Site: brandenburg
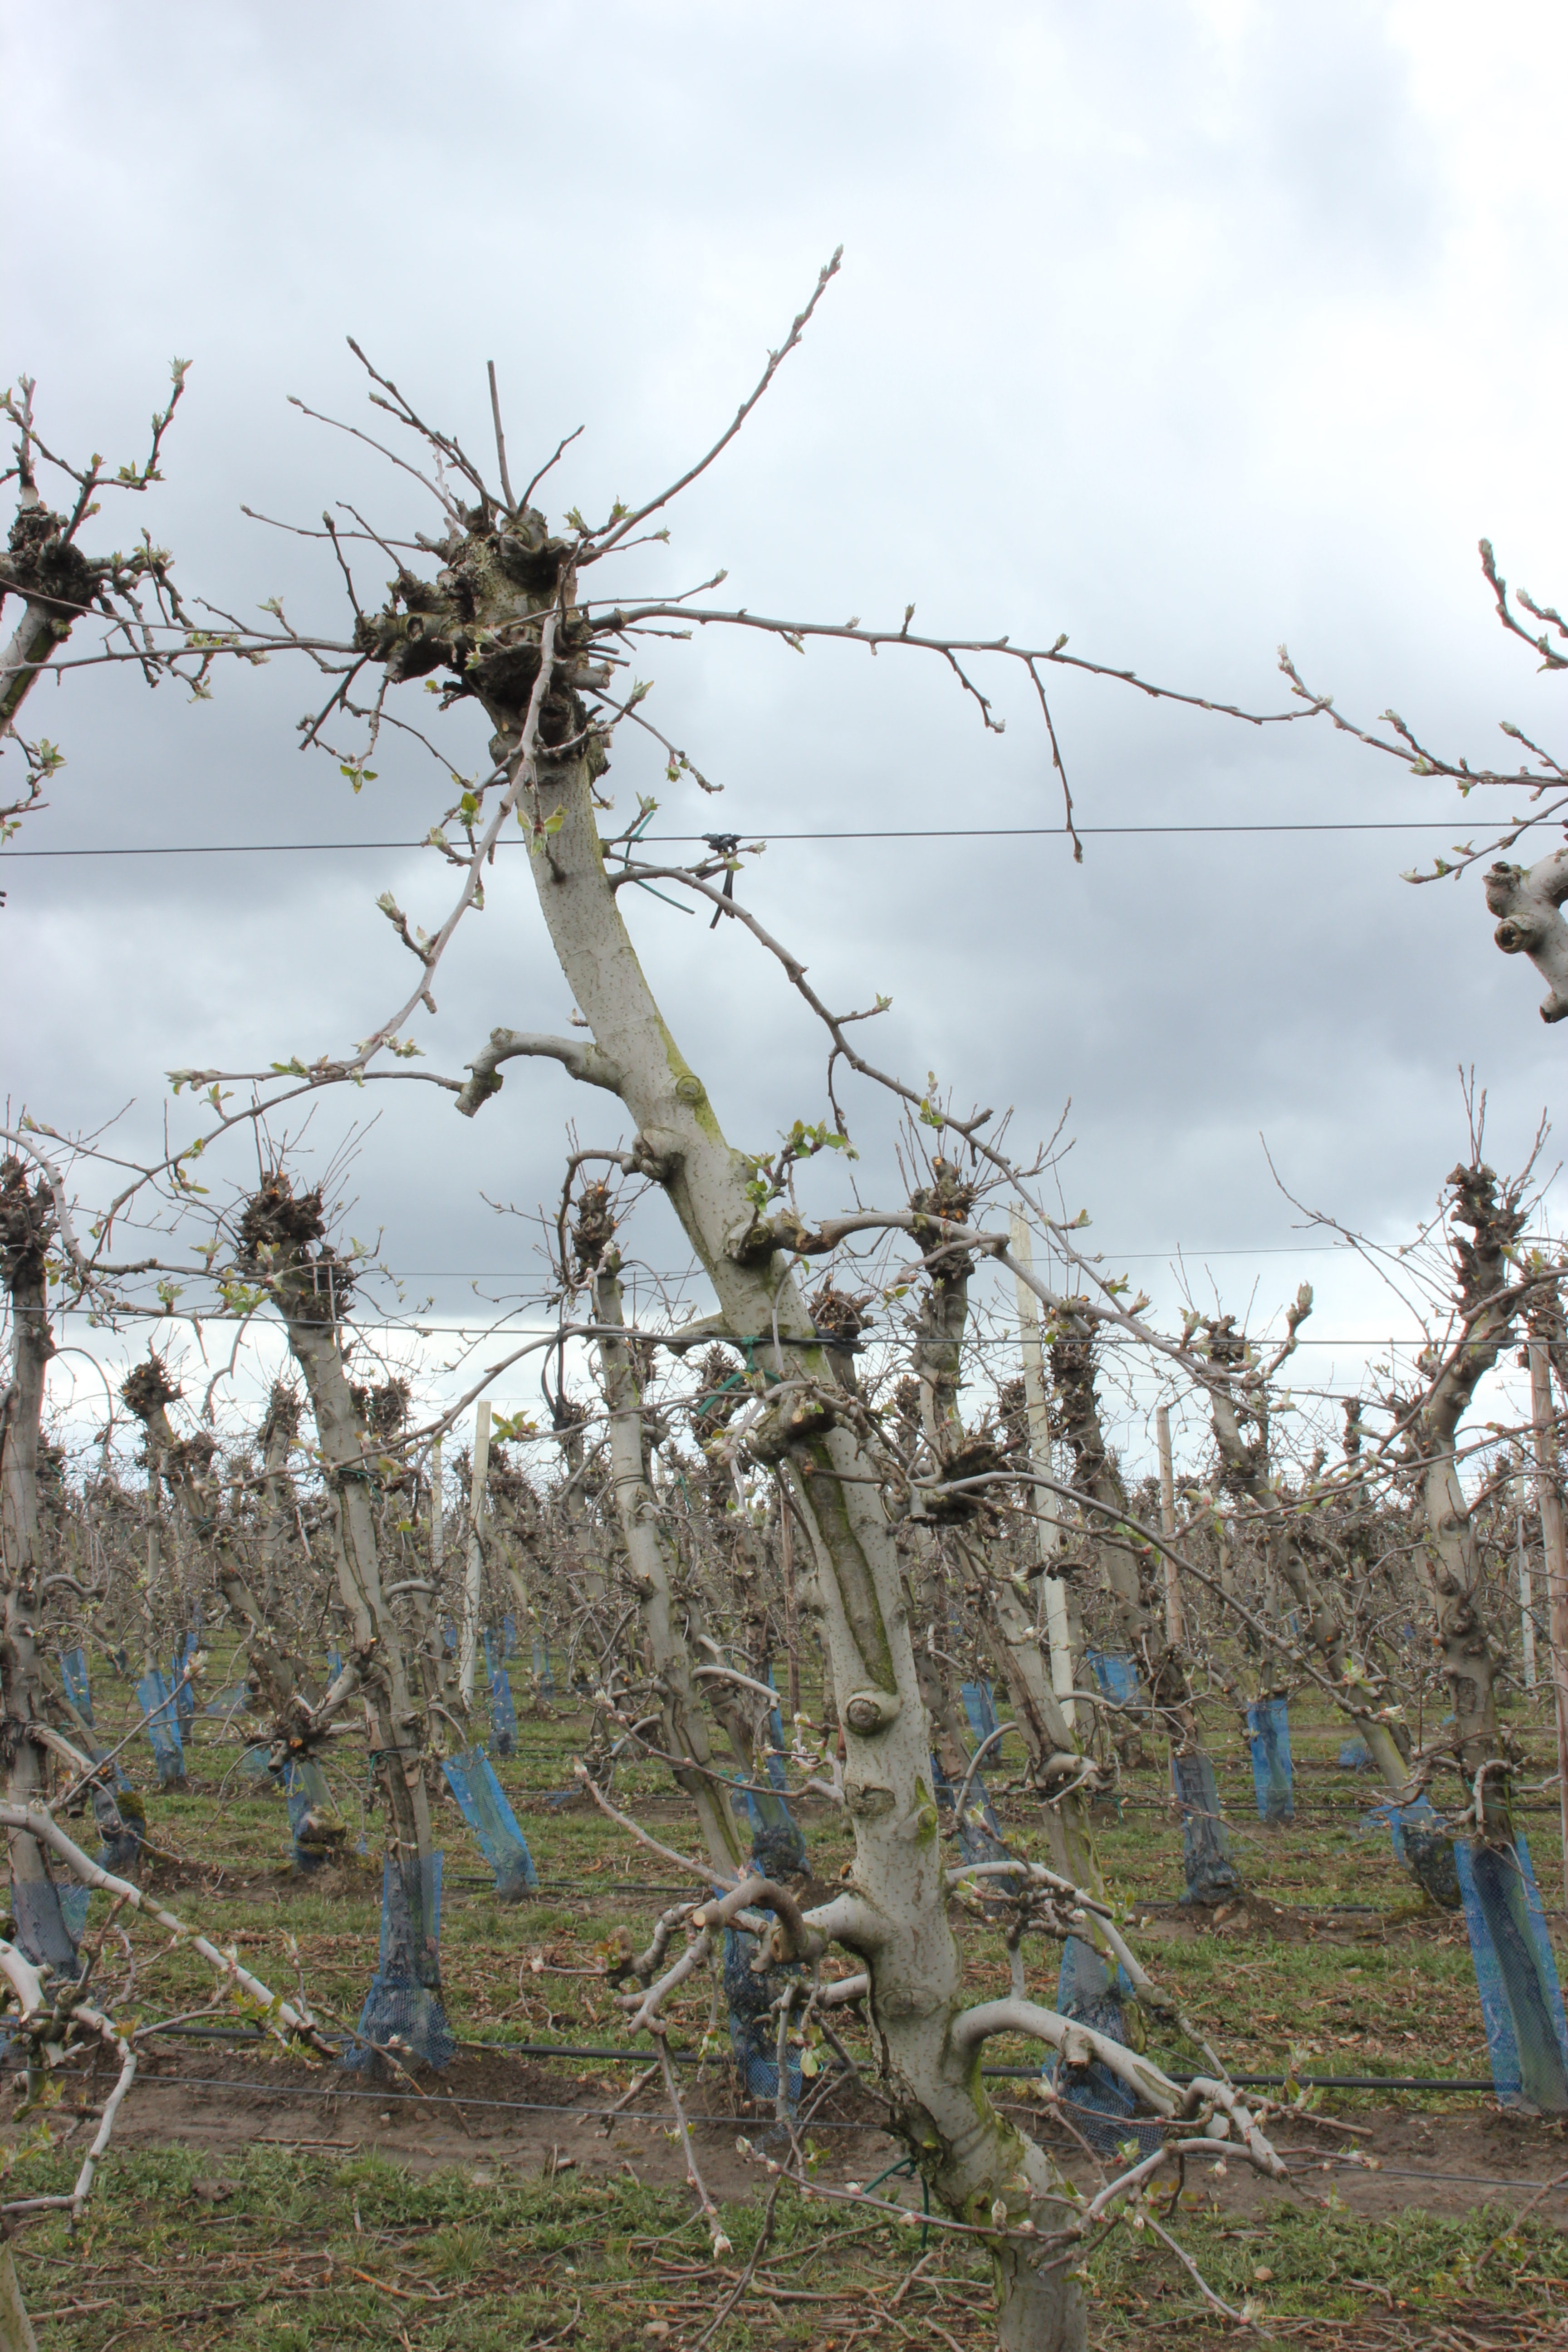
Growth stage (BBCH 55): Inflorescence emergence